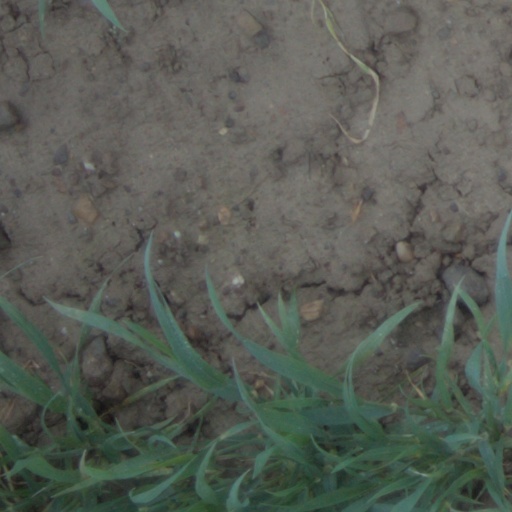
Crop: wheat